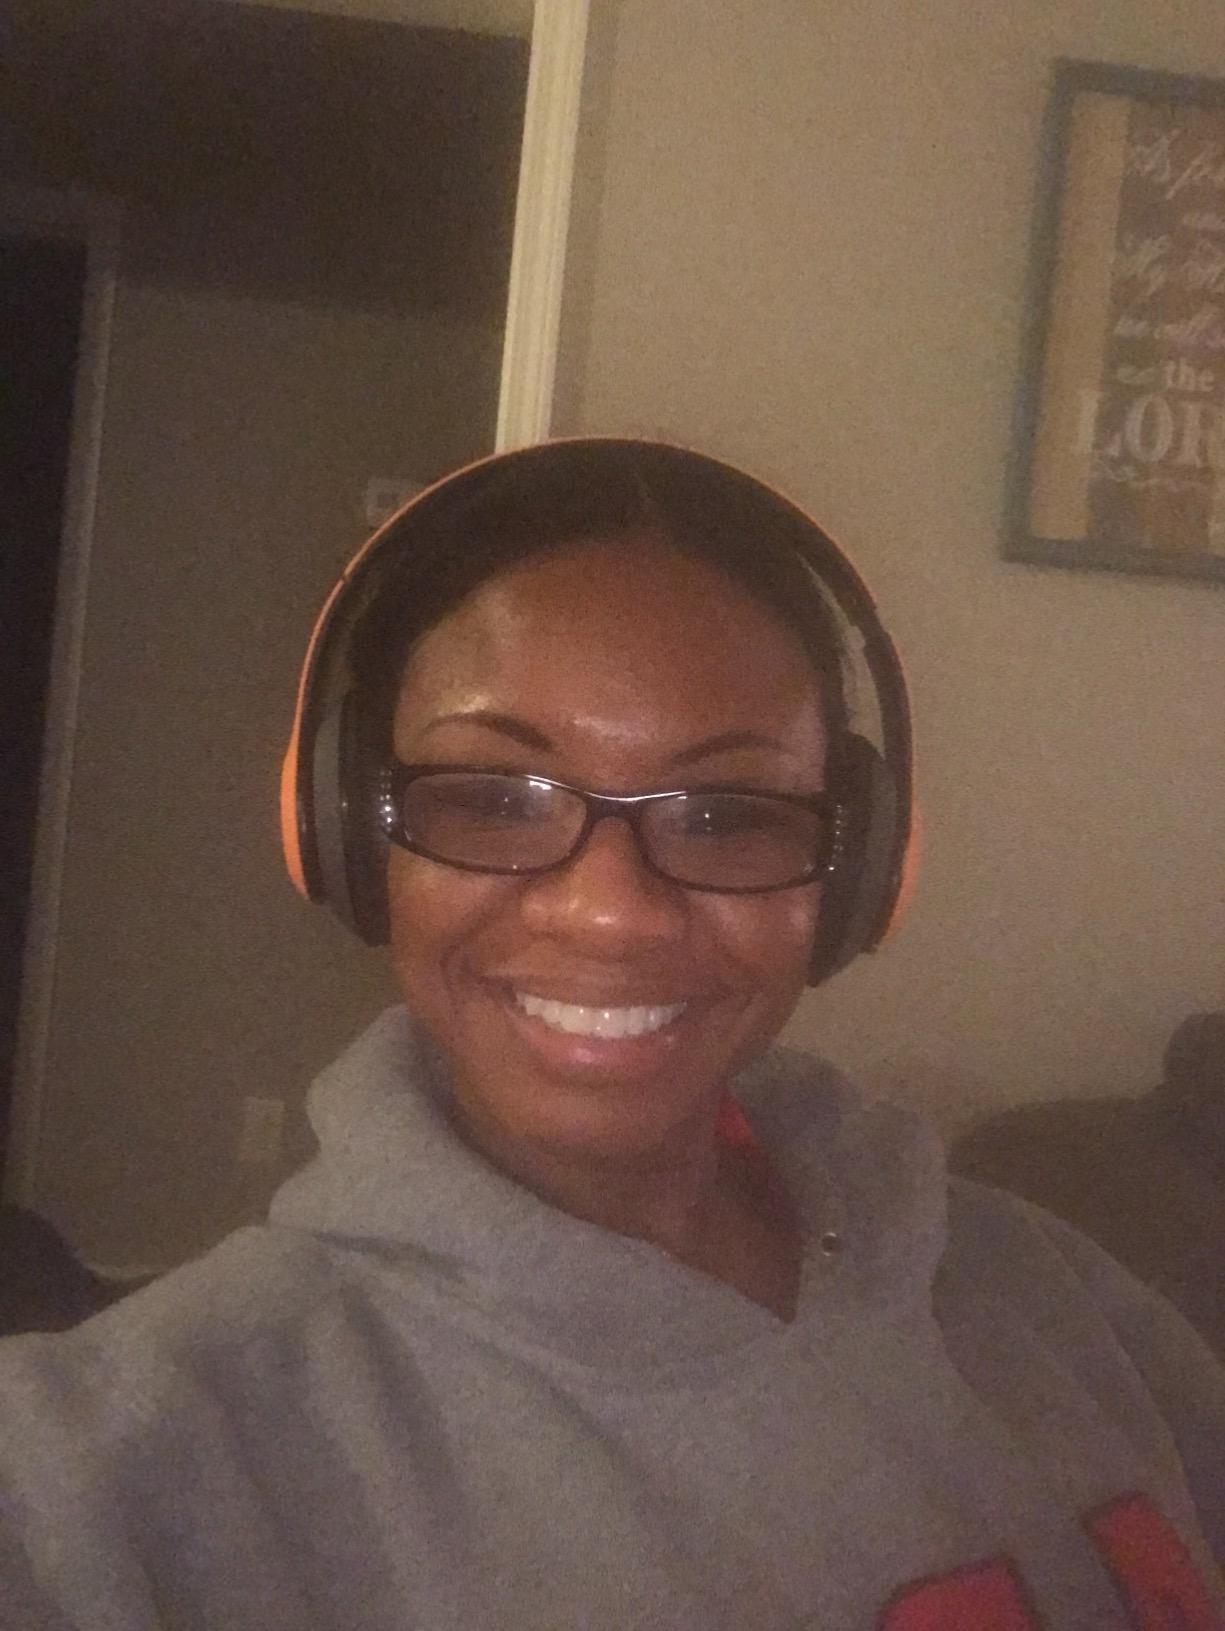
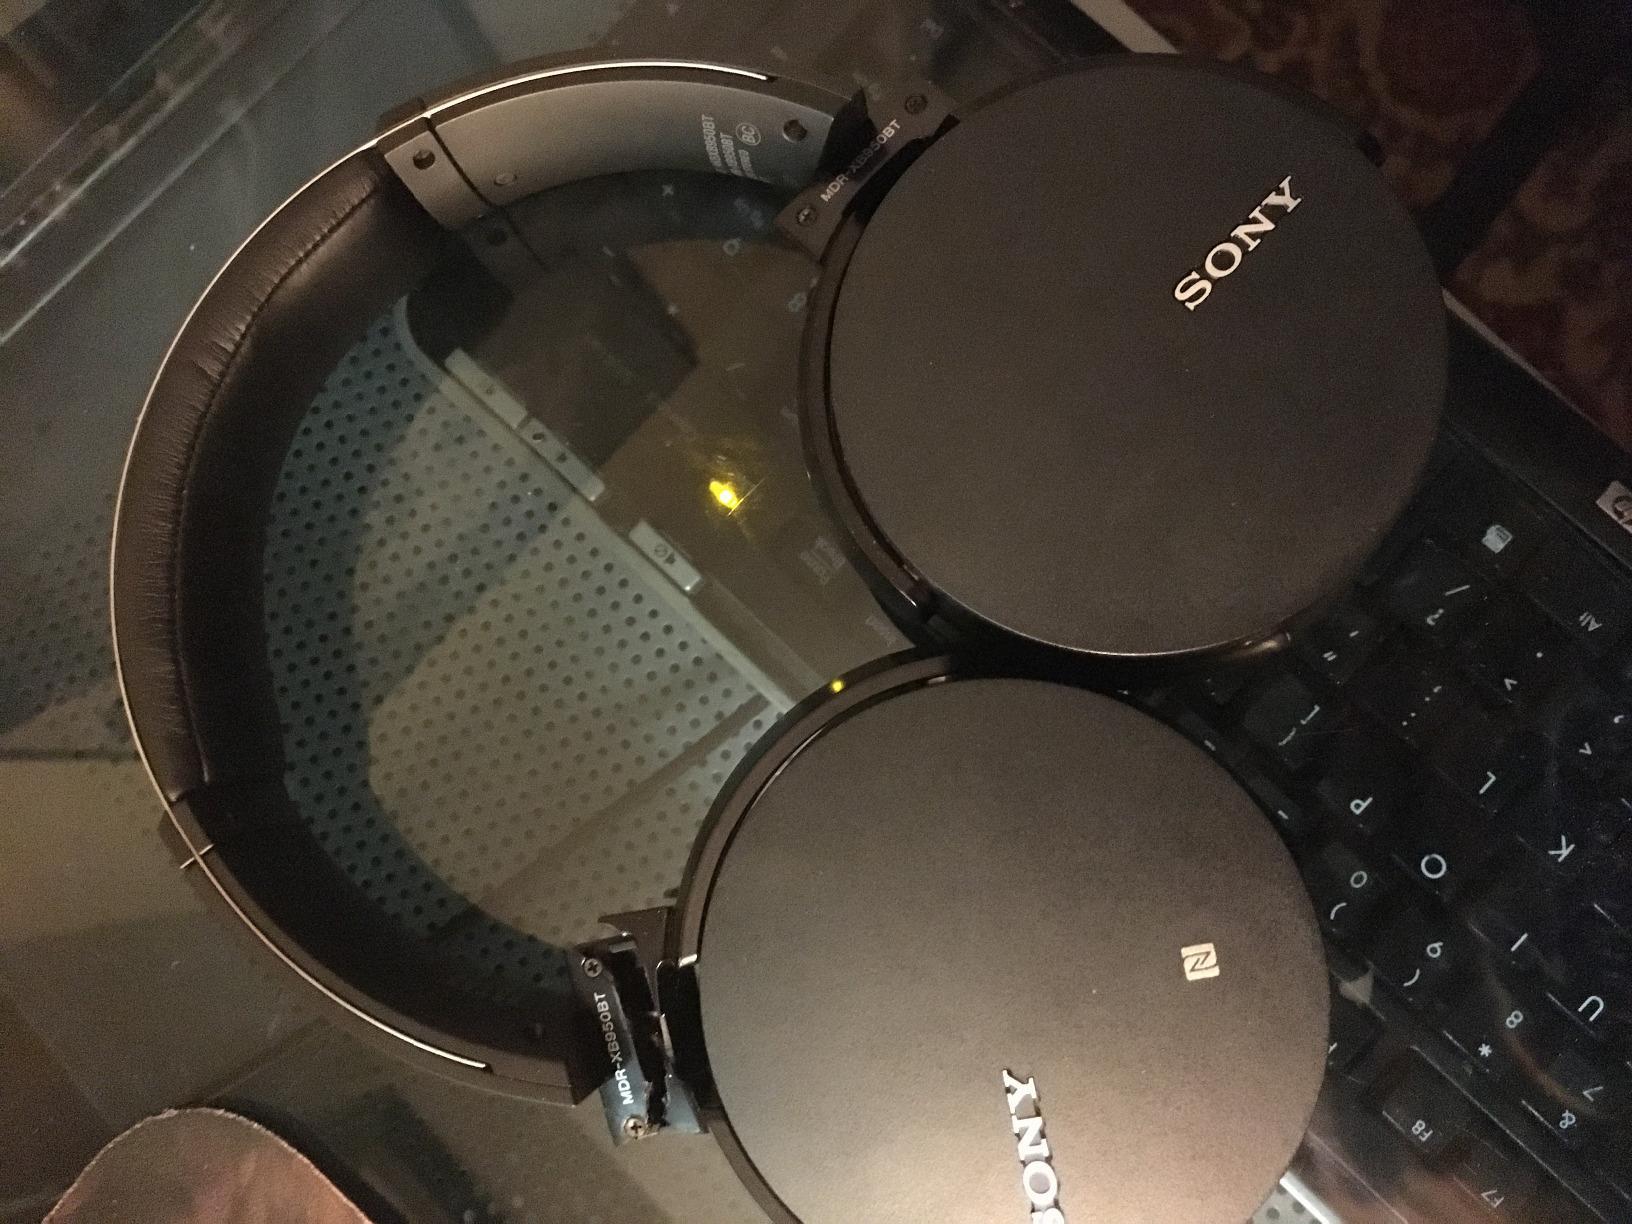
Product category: headphones
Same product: no